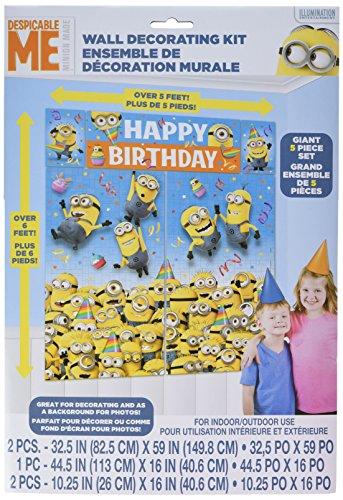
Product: Despicable Me Minions Wall Decoration & Photo Backdrop
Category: Toys & Games | Party Supplies
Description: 1 Despicable Me Minions Wall Decorating Kit.
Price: $6.00
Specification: ProductDimensions:0.1x10.5x14.8inches|ItemWeight:2.4ounces|ShippingWeight:2.4ounces(Viewshippingratesandpolicies)|DomesticShipping:ItemcanbeshippedwithinU.S.|InternationalShipping:ThisitemcanbeshippedtoselectcountriesoutsideoftheU.S.LearnMore|ASIN:B00R6BFZPQ|Itemmodelnumber:64709|Manufacturerrecommendedage:0-15years